Louis-Alexandre Berthier

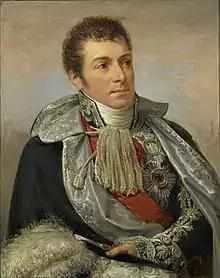
Portrait by Andrea Appiani

In May 1804, Napoleon became emperor and at once made Berthier a Marshal of the Empire. He took part in the campaigns of Austerlitz, Jena, and Friedland. Berthier was made Grand Huntsman in 1804 and Vice-Constable of the Empire in 1807. In 1806, when Napoleon deposed King Frederick William III of Prussia from the Principality of Neuchâtel (now the Swiss canton of Neuchâtel), Berthier was appointed its ruler, with the title of Prince of Neuchâtel and Duke of Valangin. This lasted until his abdication on 3 June 1814. Berthier never visited Neuchâtel, where he was represented by a governor, although he was well acquainted with its affairs.